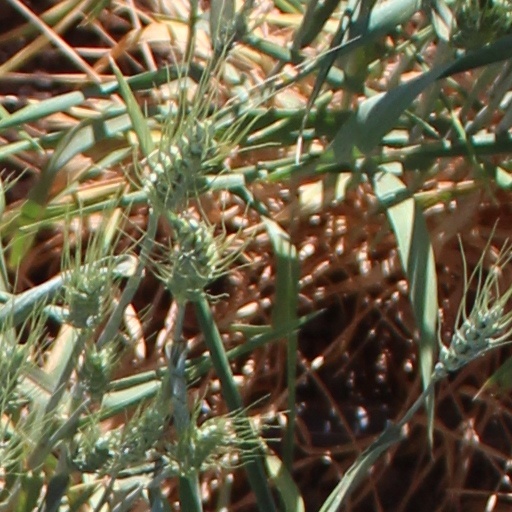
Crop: wheat